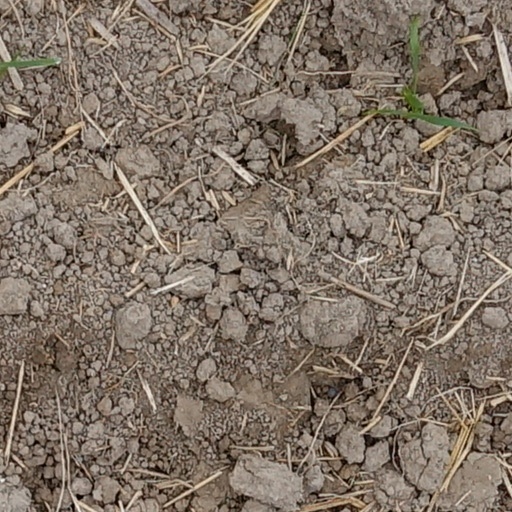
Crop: wheat